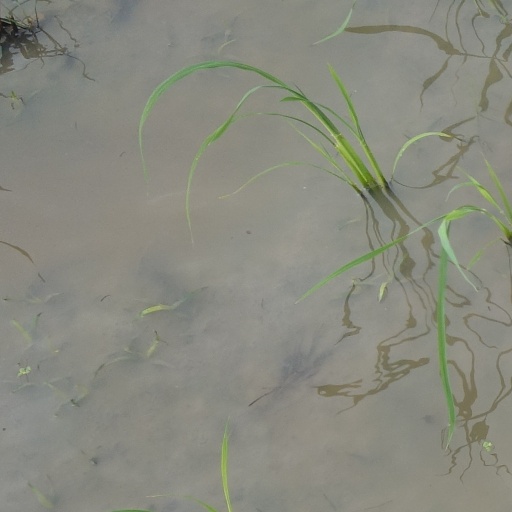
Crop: rice